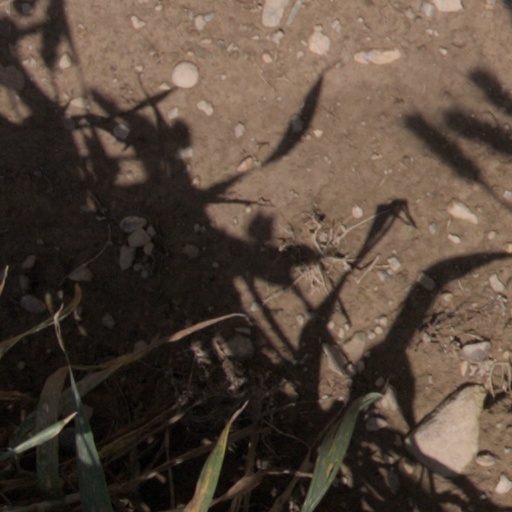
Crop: wheat